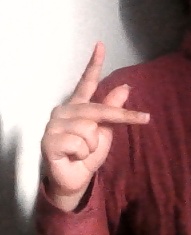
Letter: dha